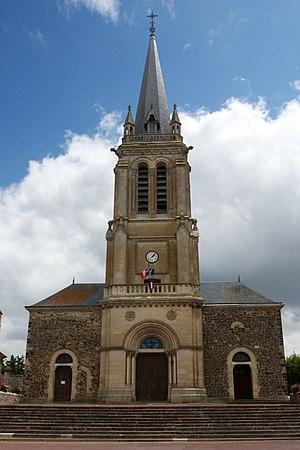
Eglise Saint-Sulpice et Saint-Etienne, Bonnetable
Bonnétable est une commune française, située dans le département de la Sarthe en région Pays de la Loire, peuplée de 3 856 habitants.
La liste des églises de la Sarthe recense de la manière la plus complète possible les églises, cathédrale et basilique situées dans le département français de la Sarthe.